Answer in natural language. Where is flatscreen television black bezel offscreen with respect to gray rectangular bed? Choose between the following options: right or left
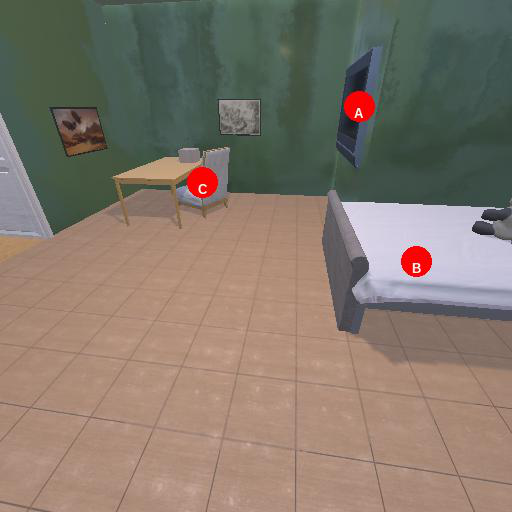
<answer>left</answer>